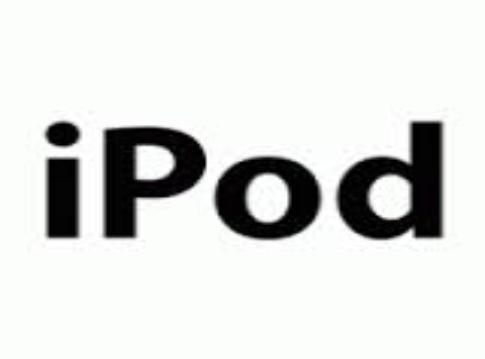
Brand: iPod
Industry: Electronic